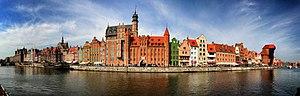
L'histoire de la culture des céréales est un élément majeur de l'histoire alimentaire mondiale aux conséquences économiques, sociales et politiques très importantes. Fondement de l'alimentation dans la majorité des sociétés, les céréales, leur provenance, la difficulté de leur culture, leur pénurie ou leur abondance sont des enjeux essentiels de l'existence humaine. Des émeutes frumentaires aux réformes agraires, les céréales ont joué un rôle central dans certains grands épisodes de l'histoire.
Gdańsk, est la 6ᵉ ville de Pologne par sa population. Située sur la mer Baltique, c'est la plus grande ville portuaire polonaise. Ayant été le chef-lieu de la voïvodie de Gdańsk entre 1975 et 1998, la ville est, depuis 1998, le chef-lieu de la voïvodie de Poméranie, avec le rang de powiat-ville.